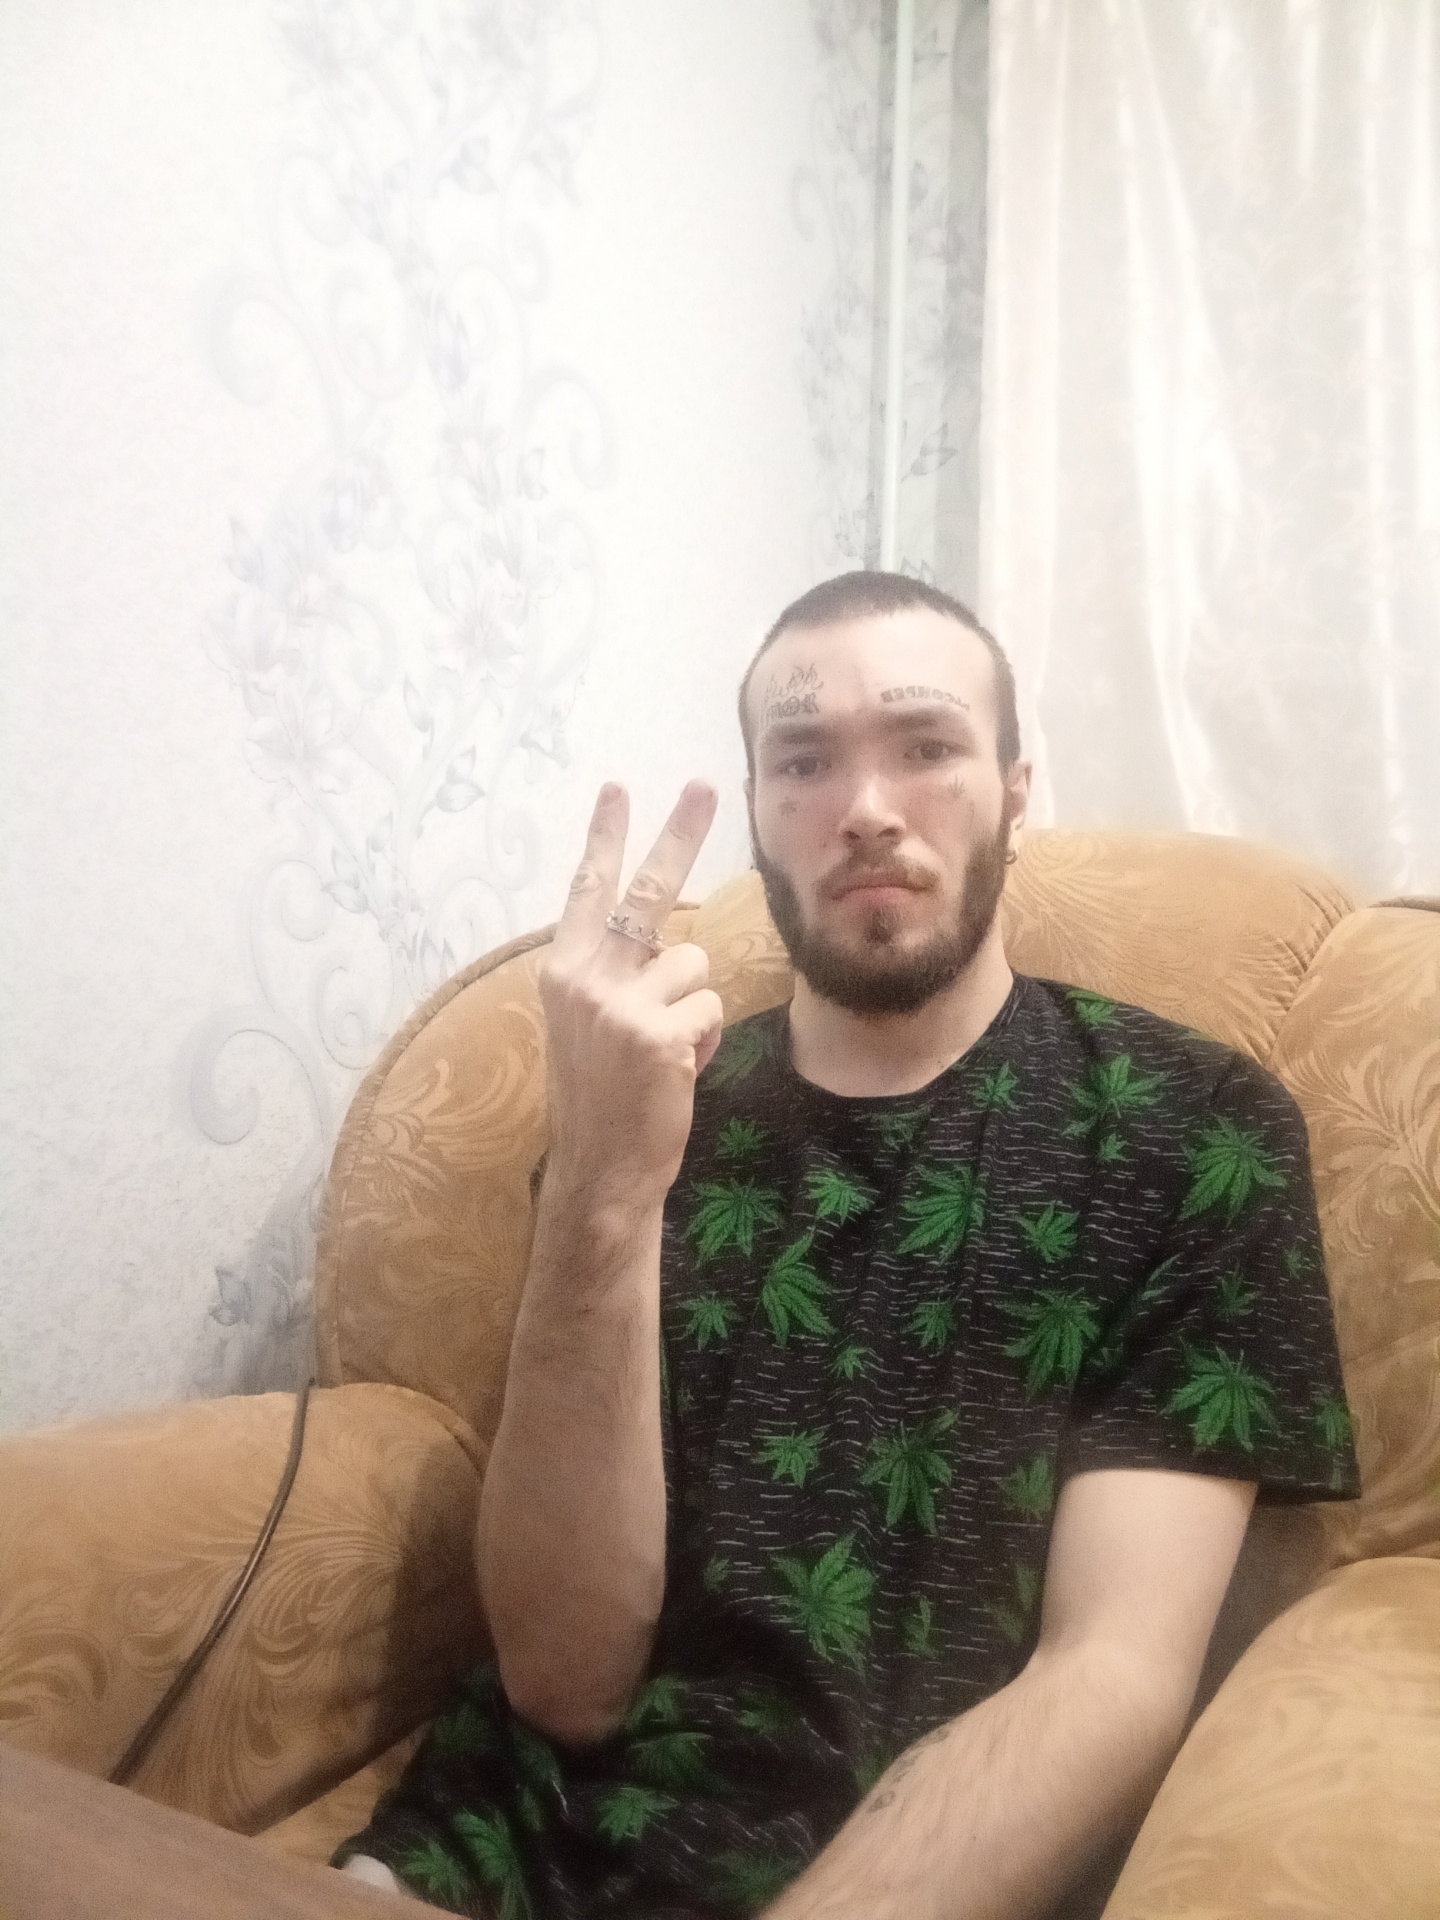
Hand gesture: peace_inverted